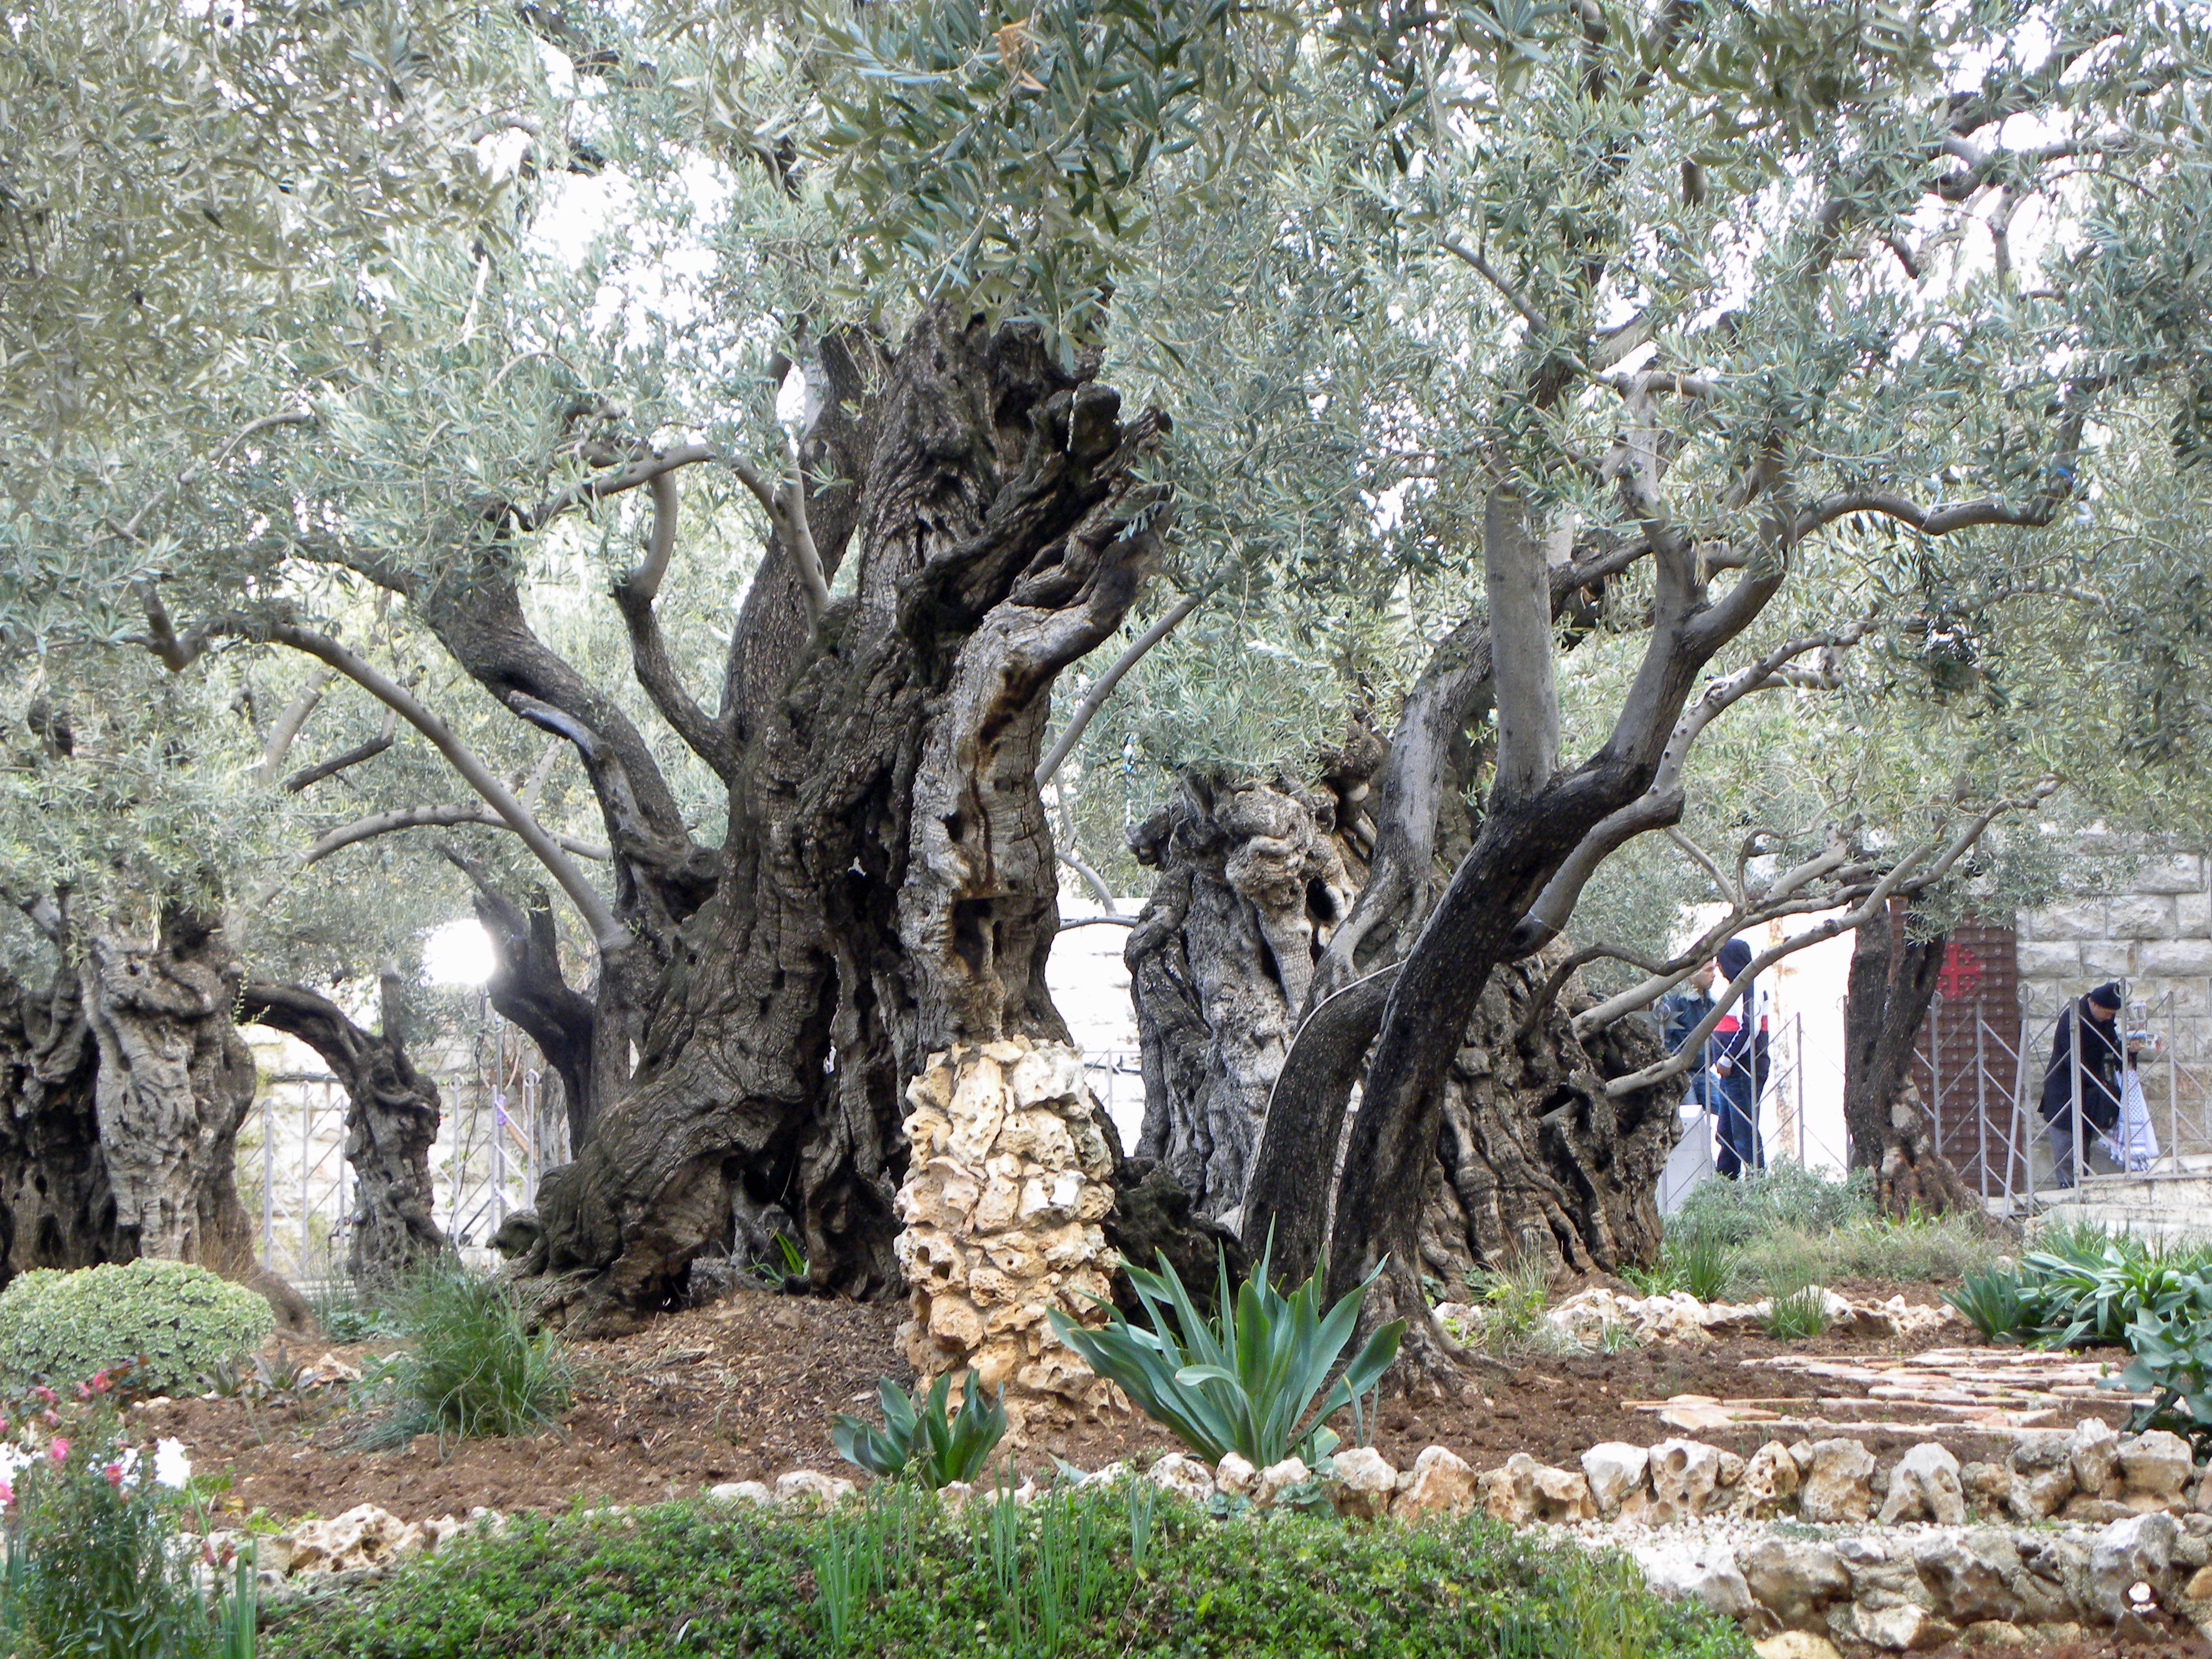
tree, branch, plant, flower, trunk, old, land, stone, travel, peace, religion, ancient, botany, church, garden, christian, tourism, flora, bible, pray, catholic, christ, mount, jesus, history, christianity, holy, middle, woodland, nations, jerusalem, israel, palestine, olive, agony, east, woody plant, land plant, gethsemane